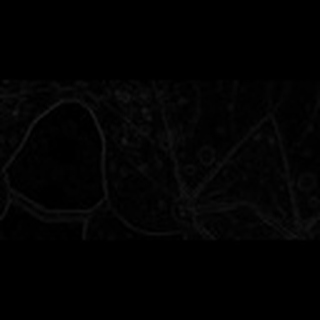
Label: cotton_target_spot